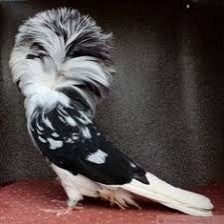
Species: JACOBIN PIGEON
Scientific name: COLUMBA LIVIA